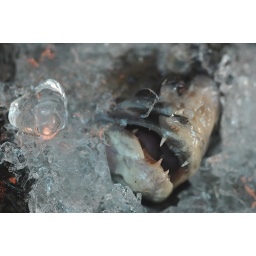
An afternoon in the fish market at Phnom Penh's central market was like a trip into another world.